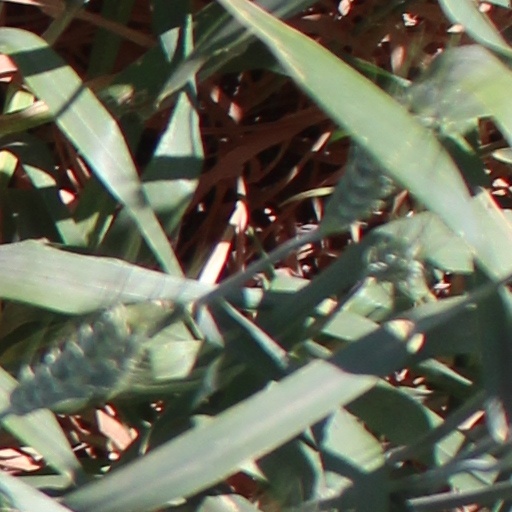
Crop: wheat